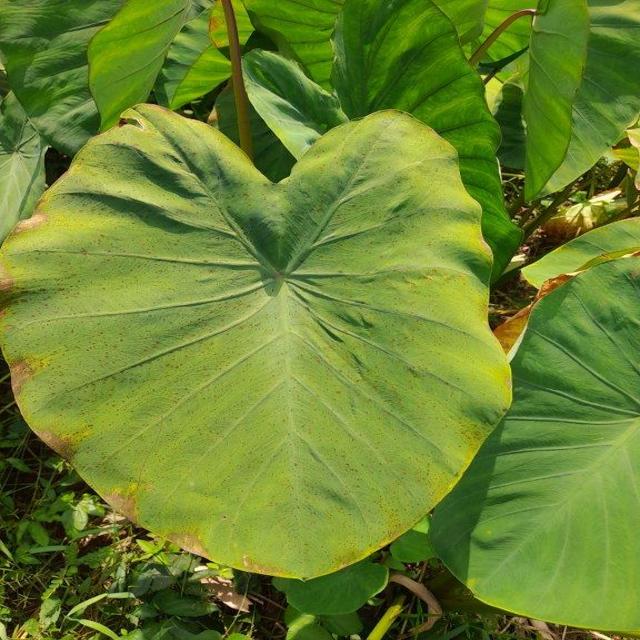
Label: Early_Blight